The Squaw Man (play)

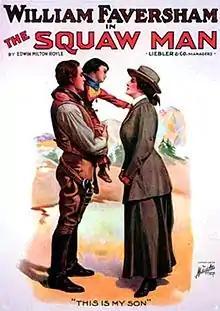
Theatrical poster for "The Squaw Man".

The Squaw Man is a 1905 western/drama stage play in four acts written by Edwin Milton Royle. It debuted on October 23, 1905, at the Wallack's Theatre, Broadway, starring William Faversham in the title role, as Captain James Wynnegate also known as Jim Carson. The doomed bad man, Cash Hawkins, was played by William S. Hart. Directed by Edwin Milton Royle and William Faversham, "The Squaw Man" was produced by Liebler & Company.